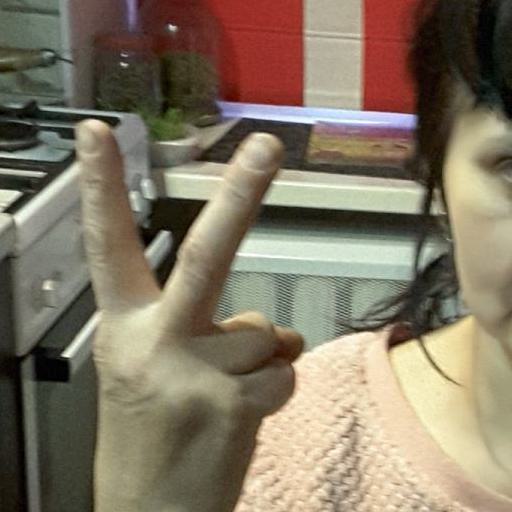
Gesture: peace_inverted